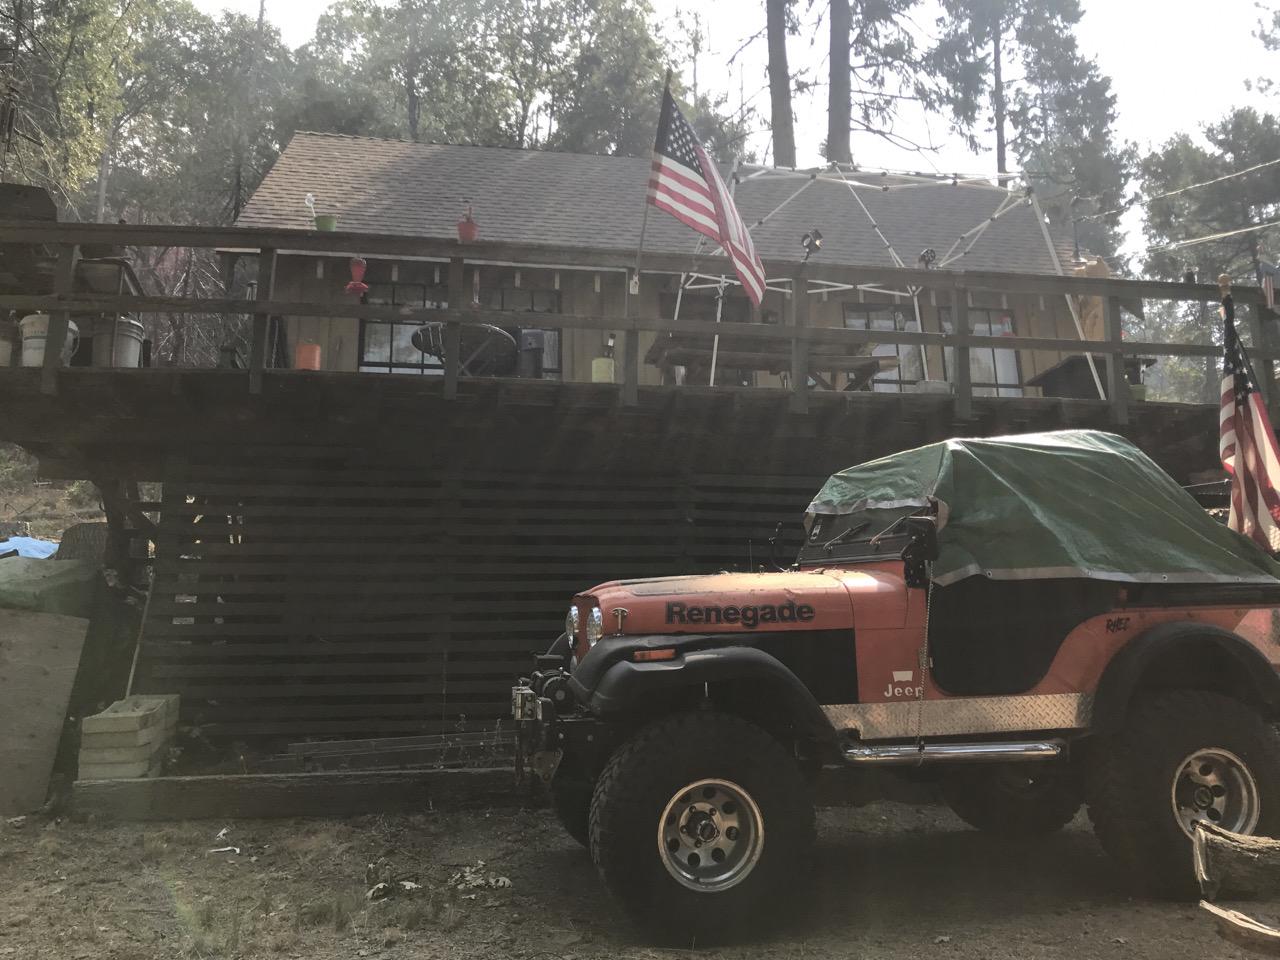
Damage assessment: no_damage